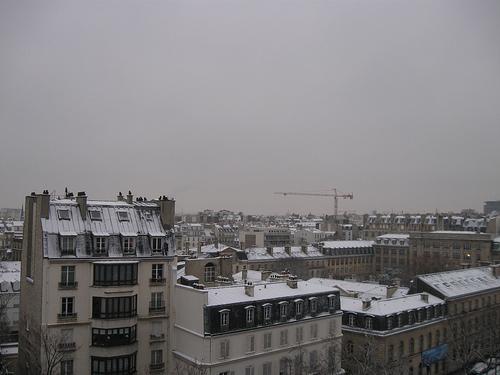
Weather: snow or frosty